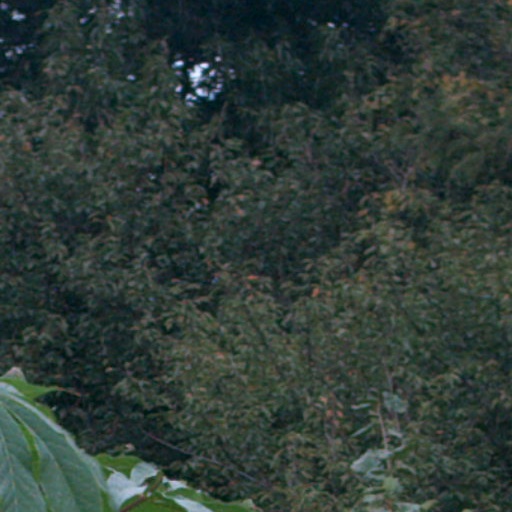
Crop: cassava